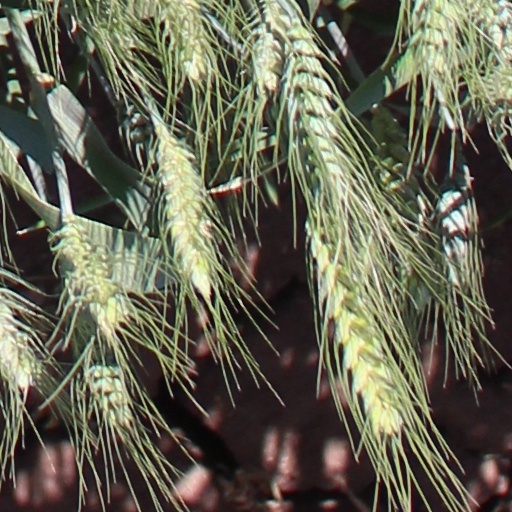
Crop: wheat